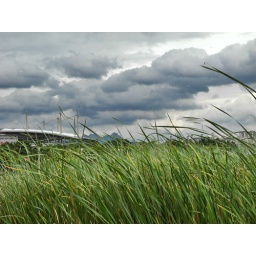
in the green field